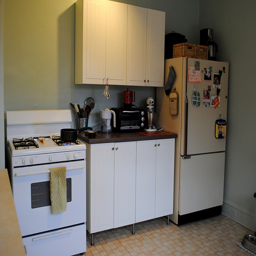
A white refrigerator freezer combo sitting in a kitchen.
A kitchen scene including an oven and a refrigerator.
Shot of a kitchen with various appliances that include a oven and refrigerator.
Kitchen wall with stove, cabinets, small appliances and refrigerator.
The kitchen has an oven, refrigerator, cupboards, and a cabinet that contains a toaster oven, electric mixer, water pitcher, and cooking utensils.